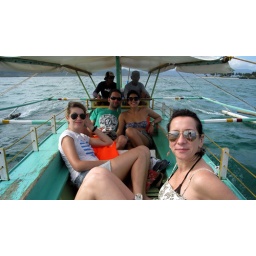
on our island hopping way to sleeping in beach caves and playing with tropical fish!